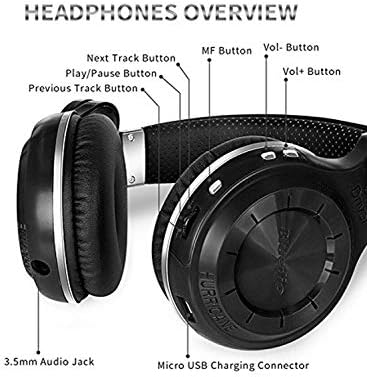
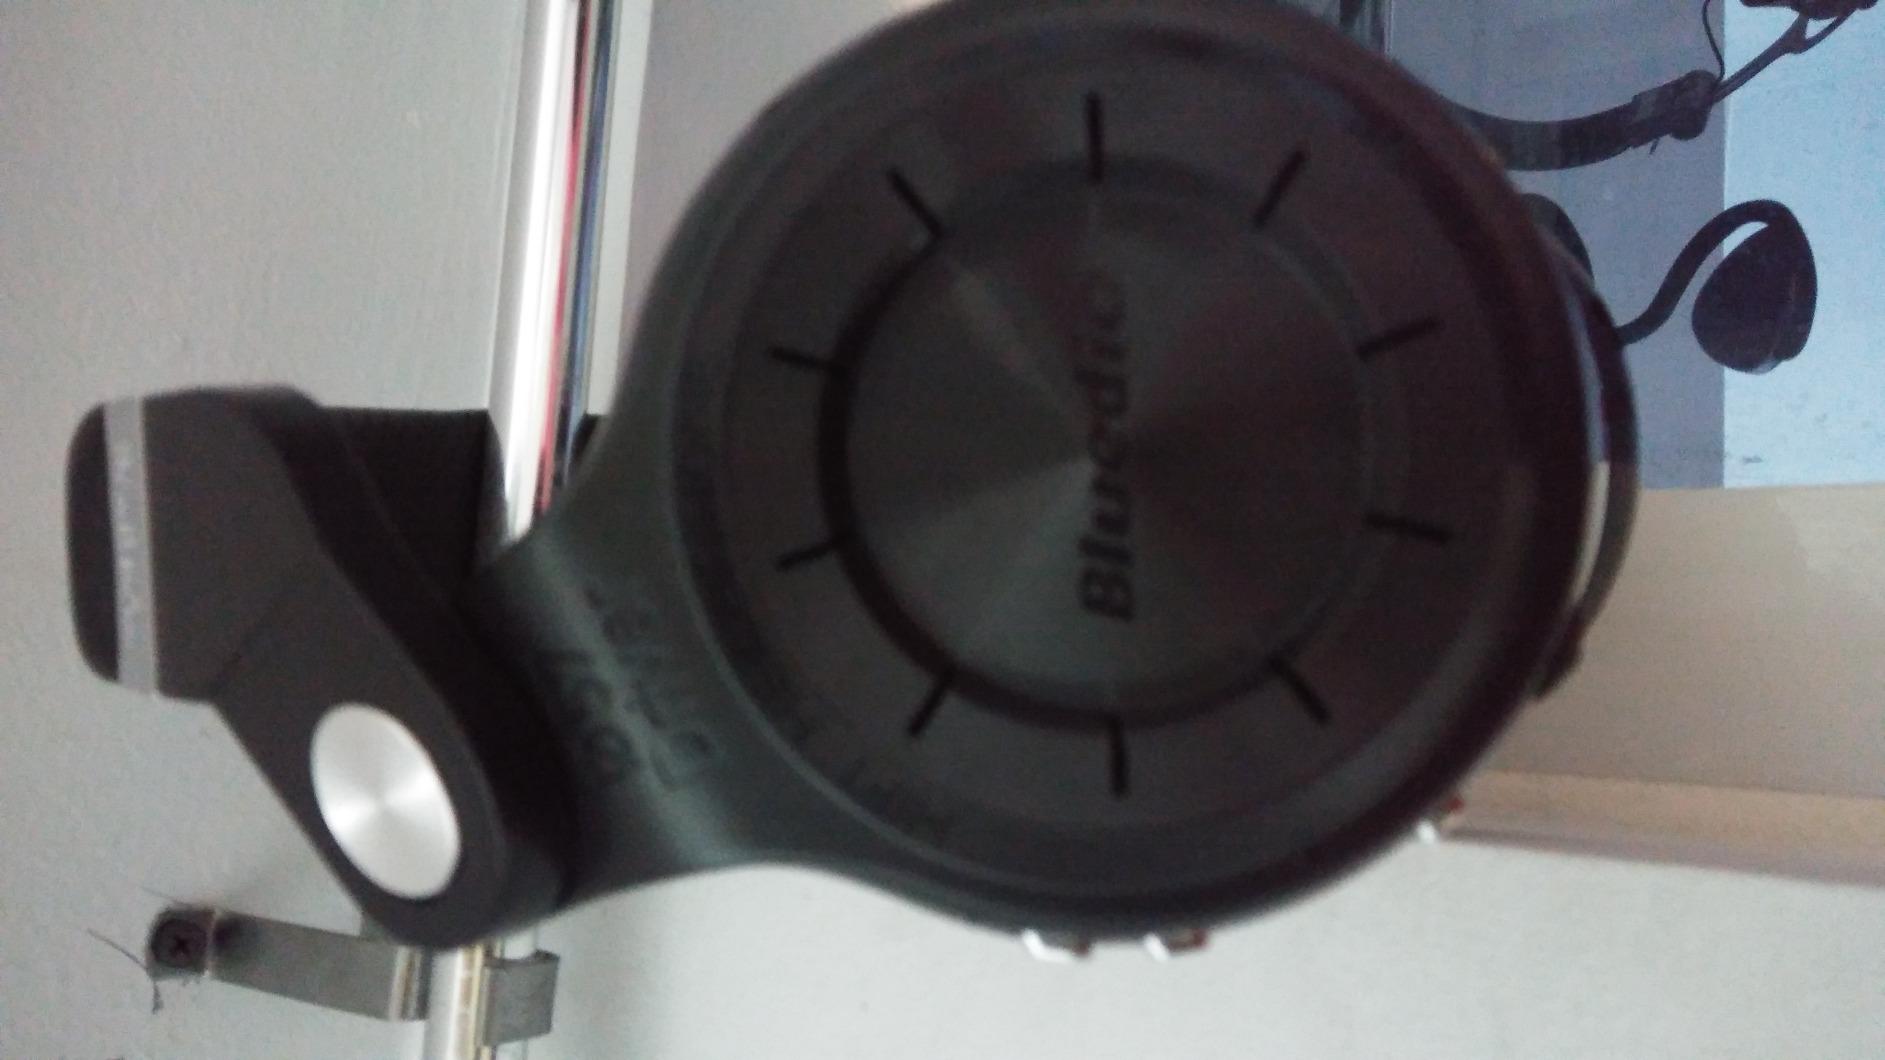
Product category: headphones
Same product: yes